Emydops

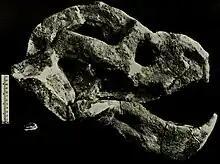
Skulls of "Endothiodon whaitsi" and "Emydops arctatus" (beside the bottom of the scale) to scale

"Emydops" was first discovered and named in 1912 by Robert Broom, in which he described the species "E. minor". Although later on it was suggested that the genus included 13 more species, Frobisch and Reisz (2008) suggests that only "E. oweni" and "E. arctatus" are the only valid species of "Emydops".